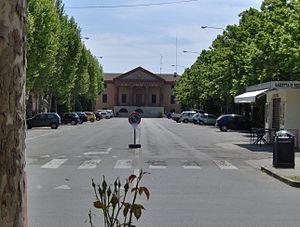
Rio Saliceto est une commune italienne de la province de Reggio d'Émilie dans la région Émilie-Romagne en Italie.